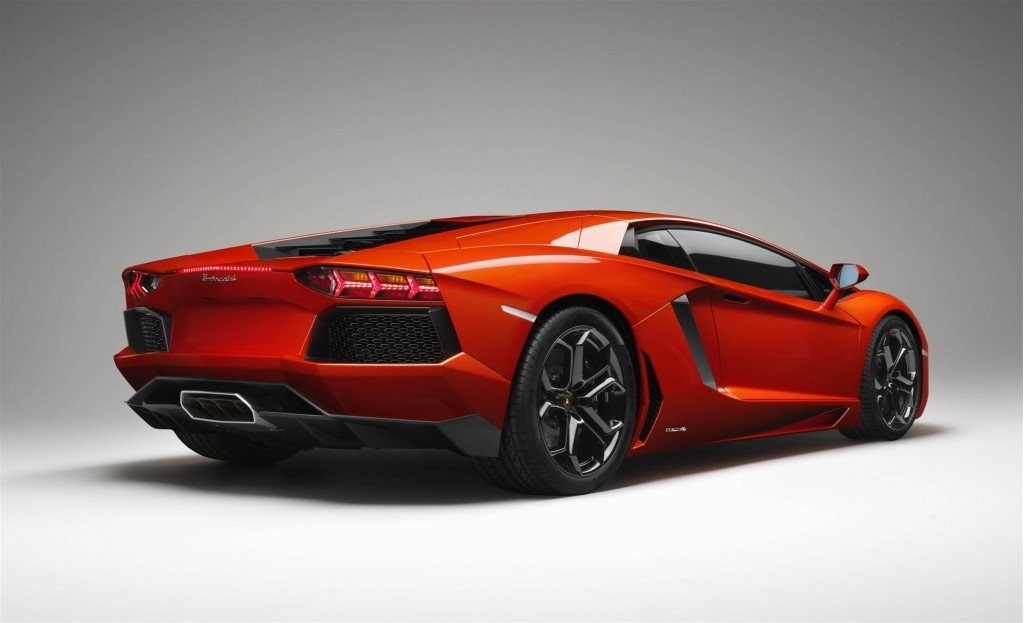
Car model: 2012 Lamborghini Aventador Coupe